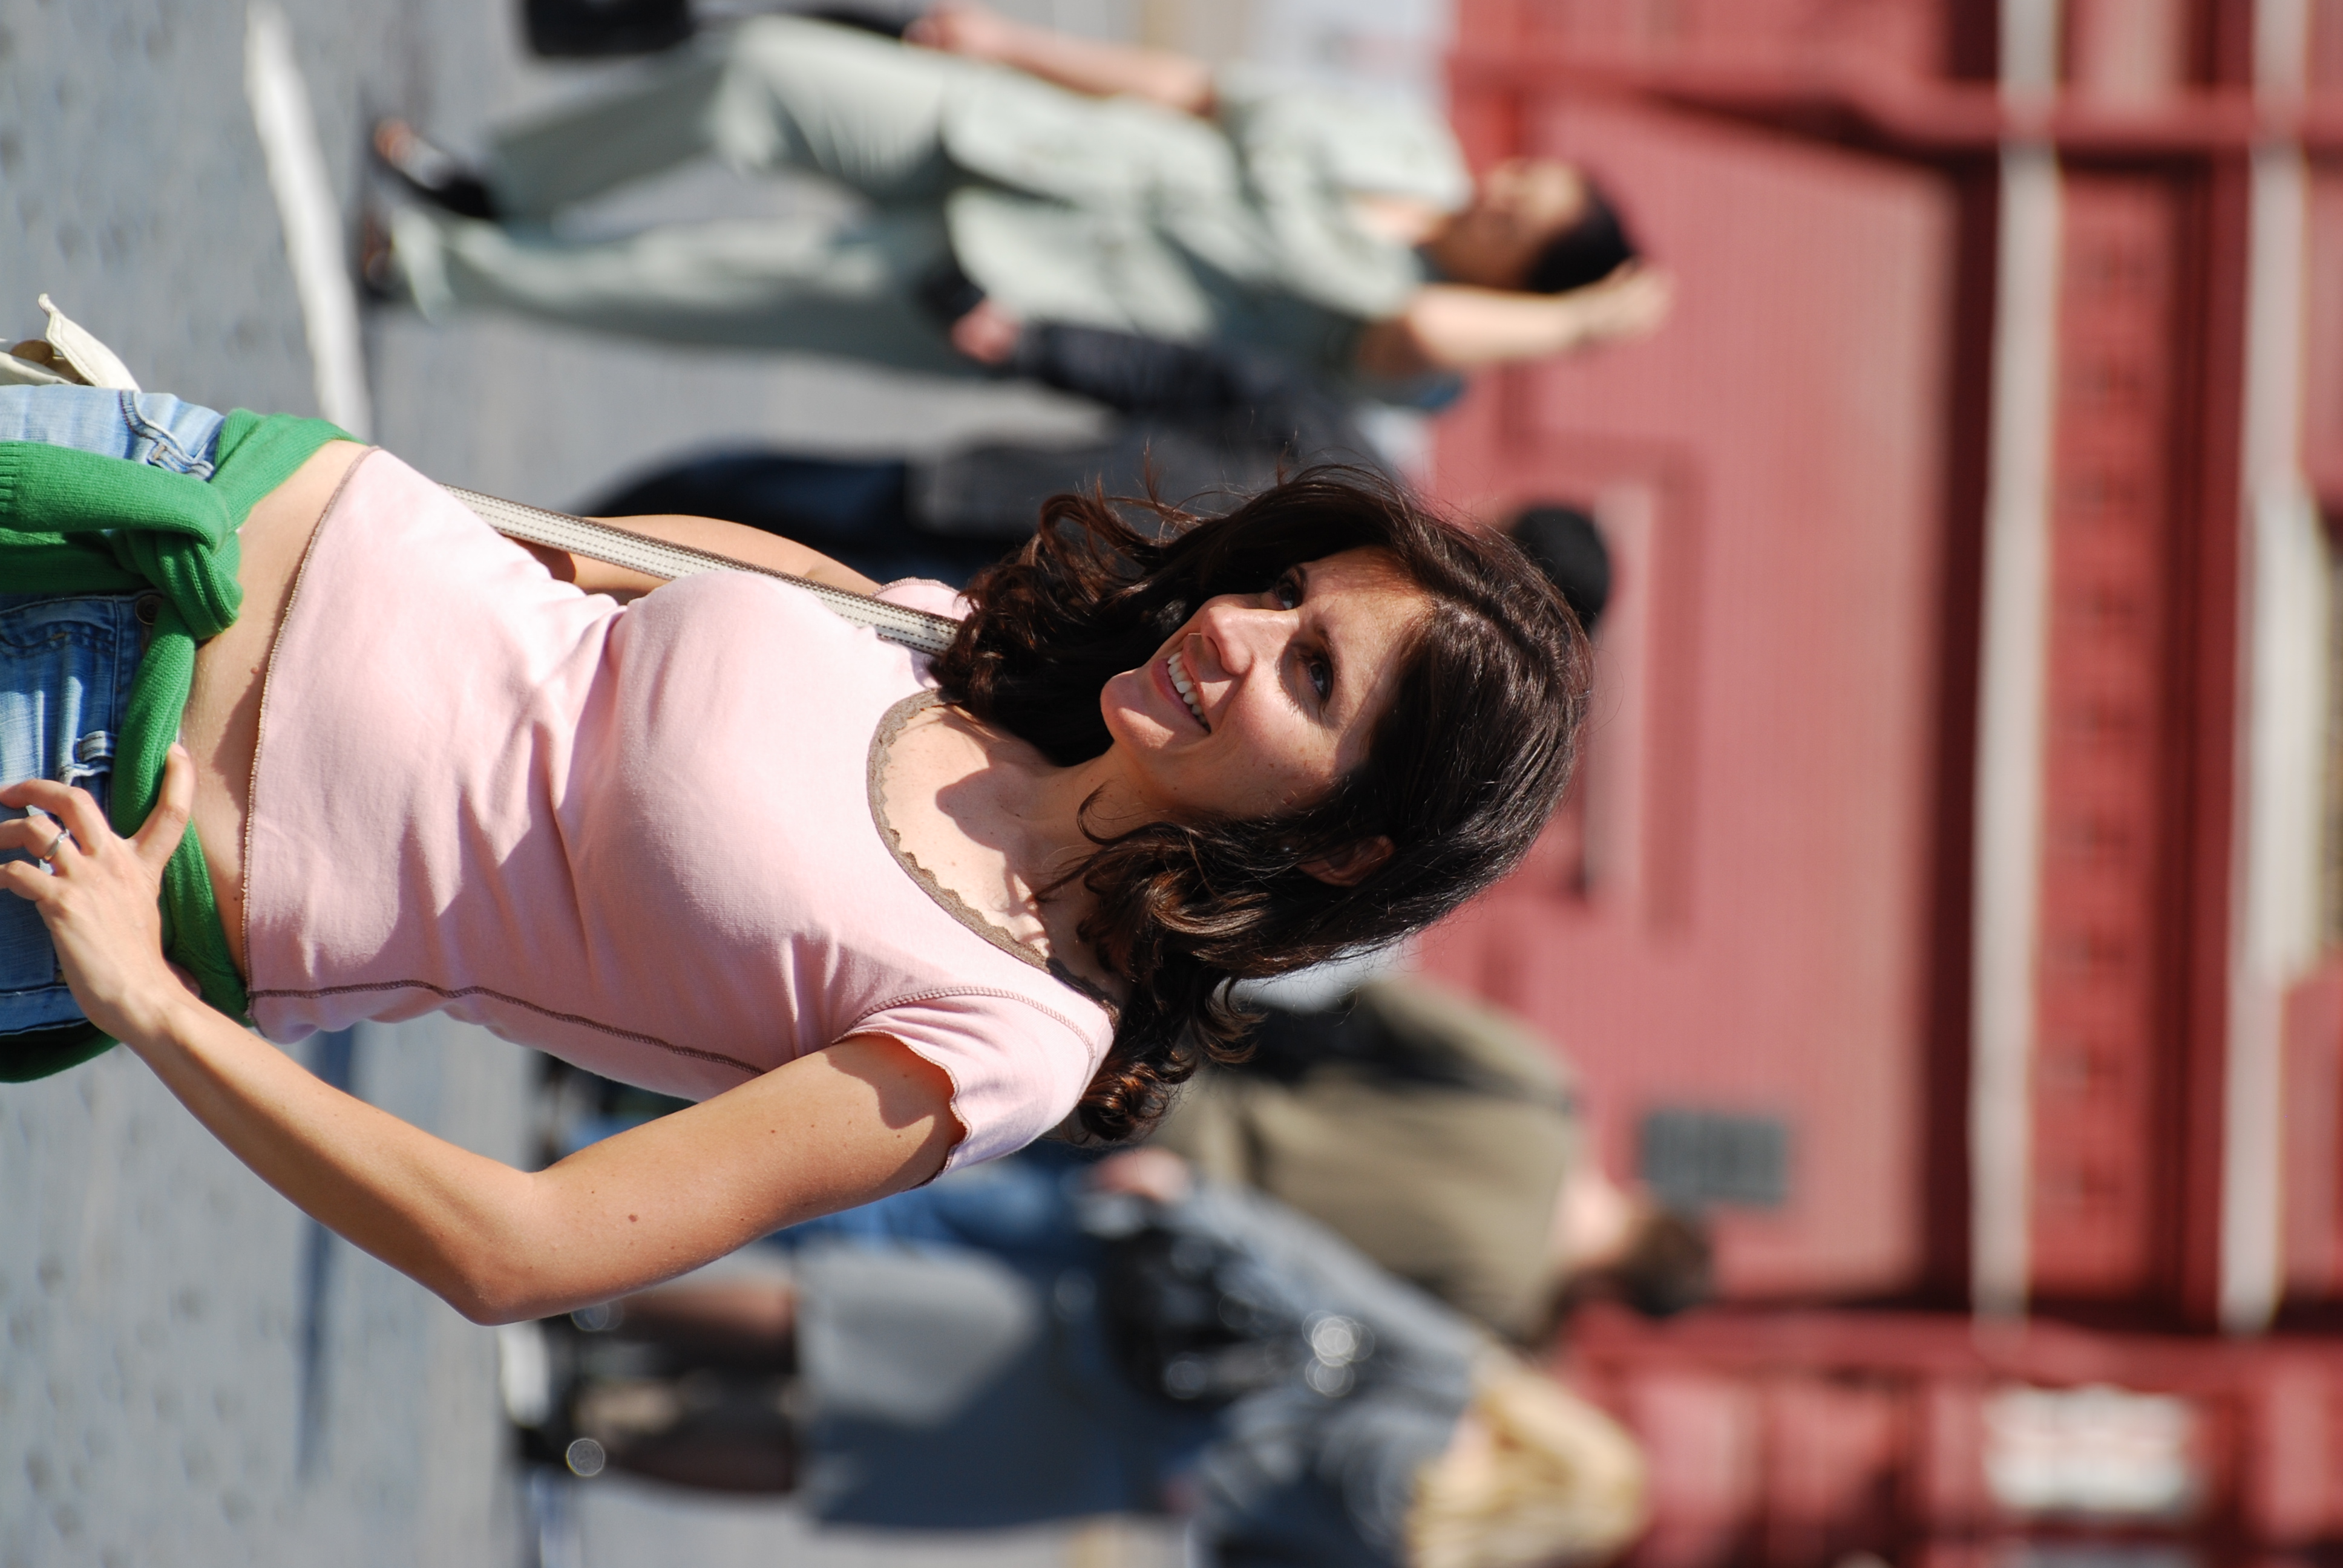
people, girl, woman, road, street, city, model, spring, red, color, fashion, nikon, lady, candid, girls, infrastructure, beauty, moscow, russia, d80, moskau, nikond80, moscou, concordians